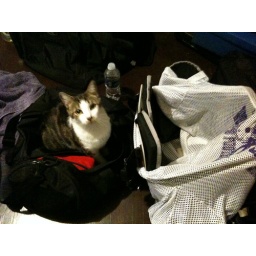
Charlie sitting in my gym bag next to my football pads. Maybe he wants to come to practice next time.